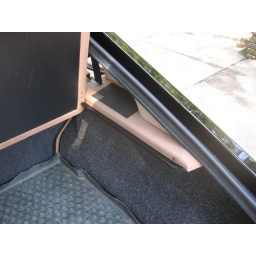
Look carefully around the speakers and the sail panel to see how nicely this car has been preserved!!